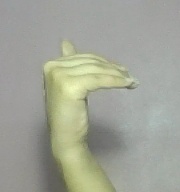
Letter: khaa